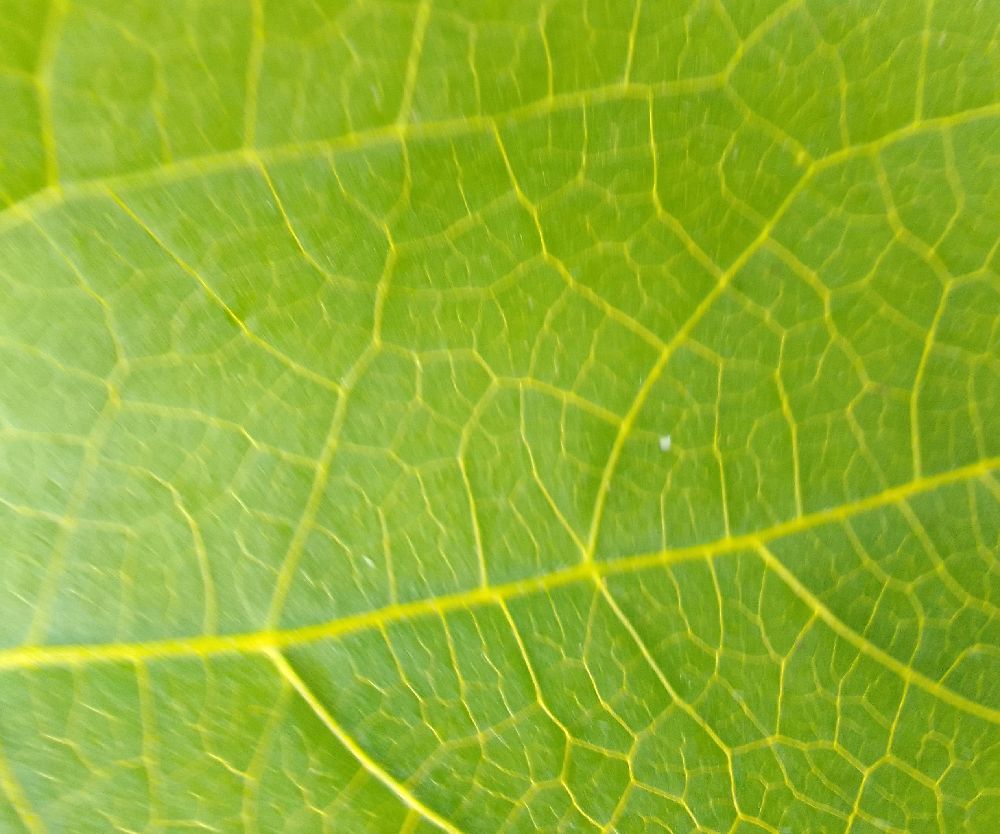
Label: healthy